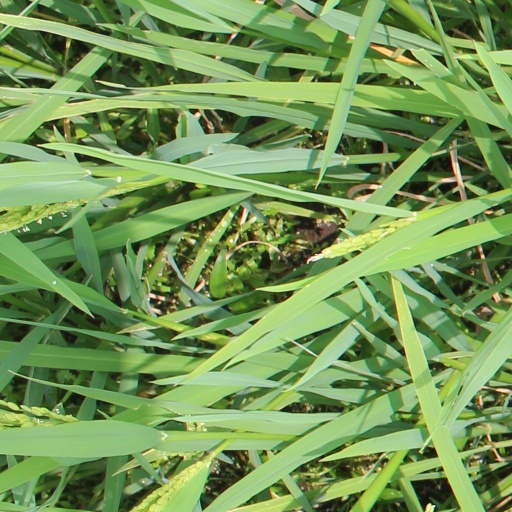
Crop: rice